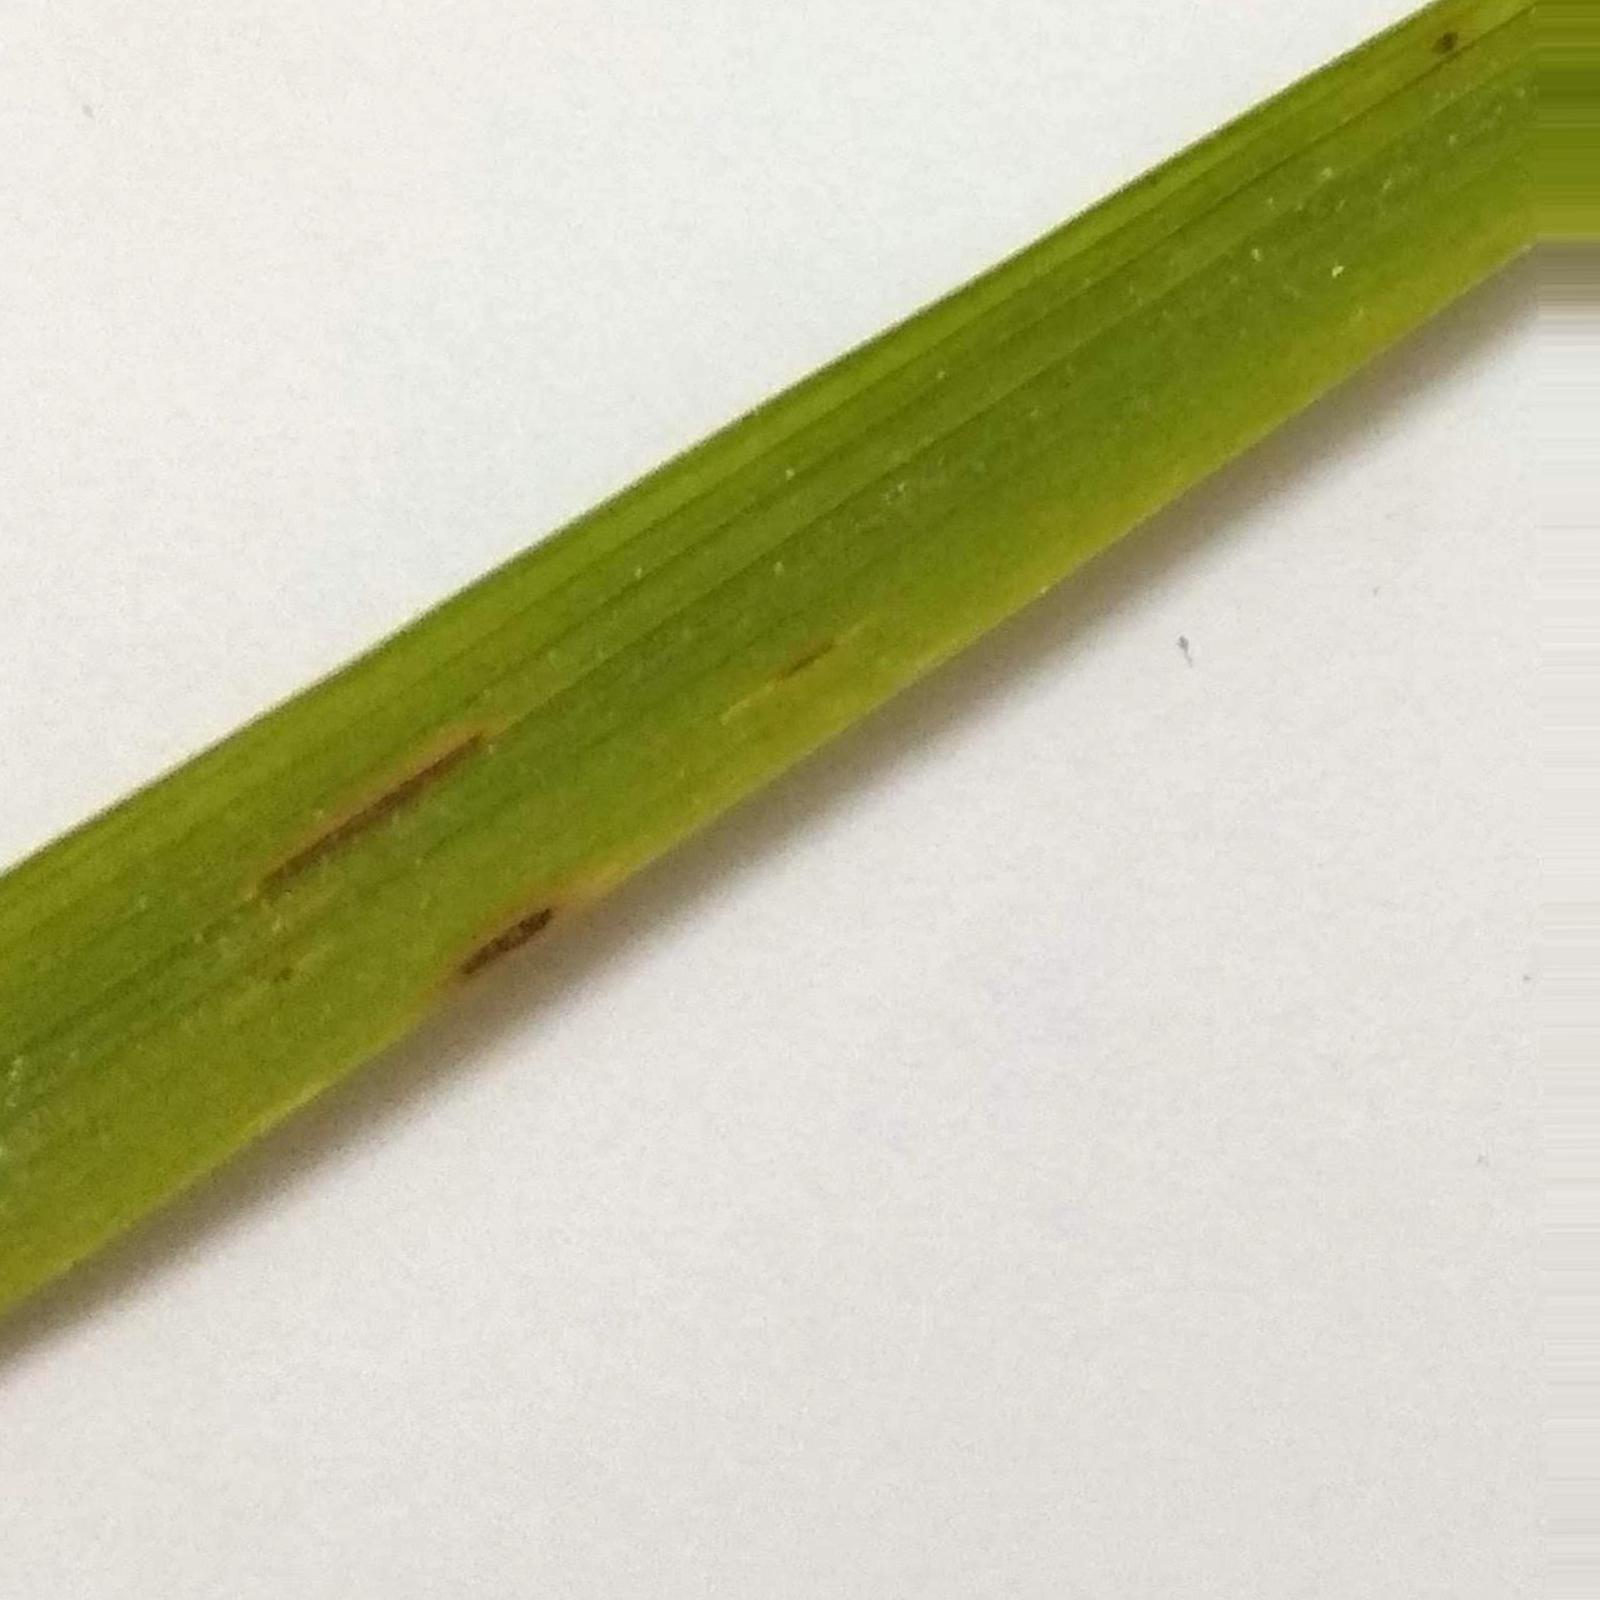
Nhãn: Bệnh Đốm Nâu ( Brown spot )